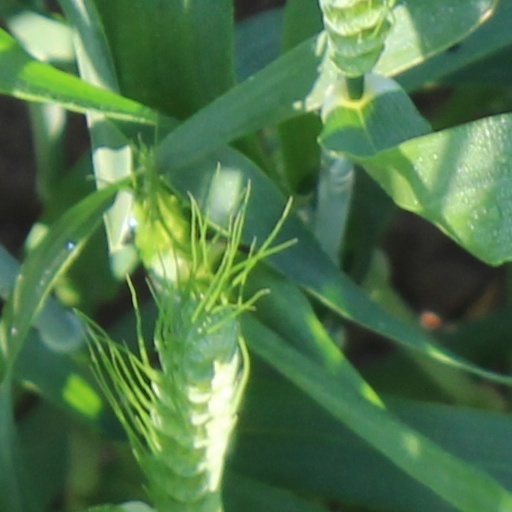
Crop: wheat